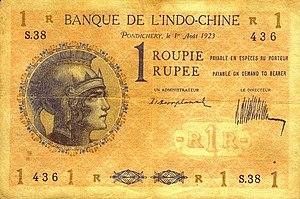
La roupie de l'Inde française est l'ancienne monnaie de l'Inde française, de la fin du XVIIᵉ siècle à 1954, remplacée par la roupie indienne.